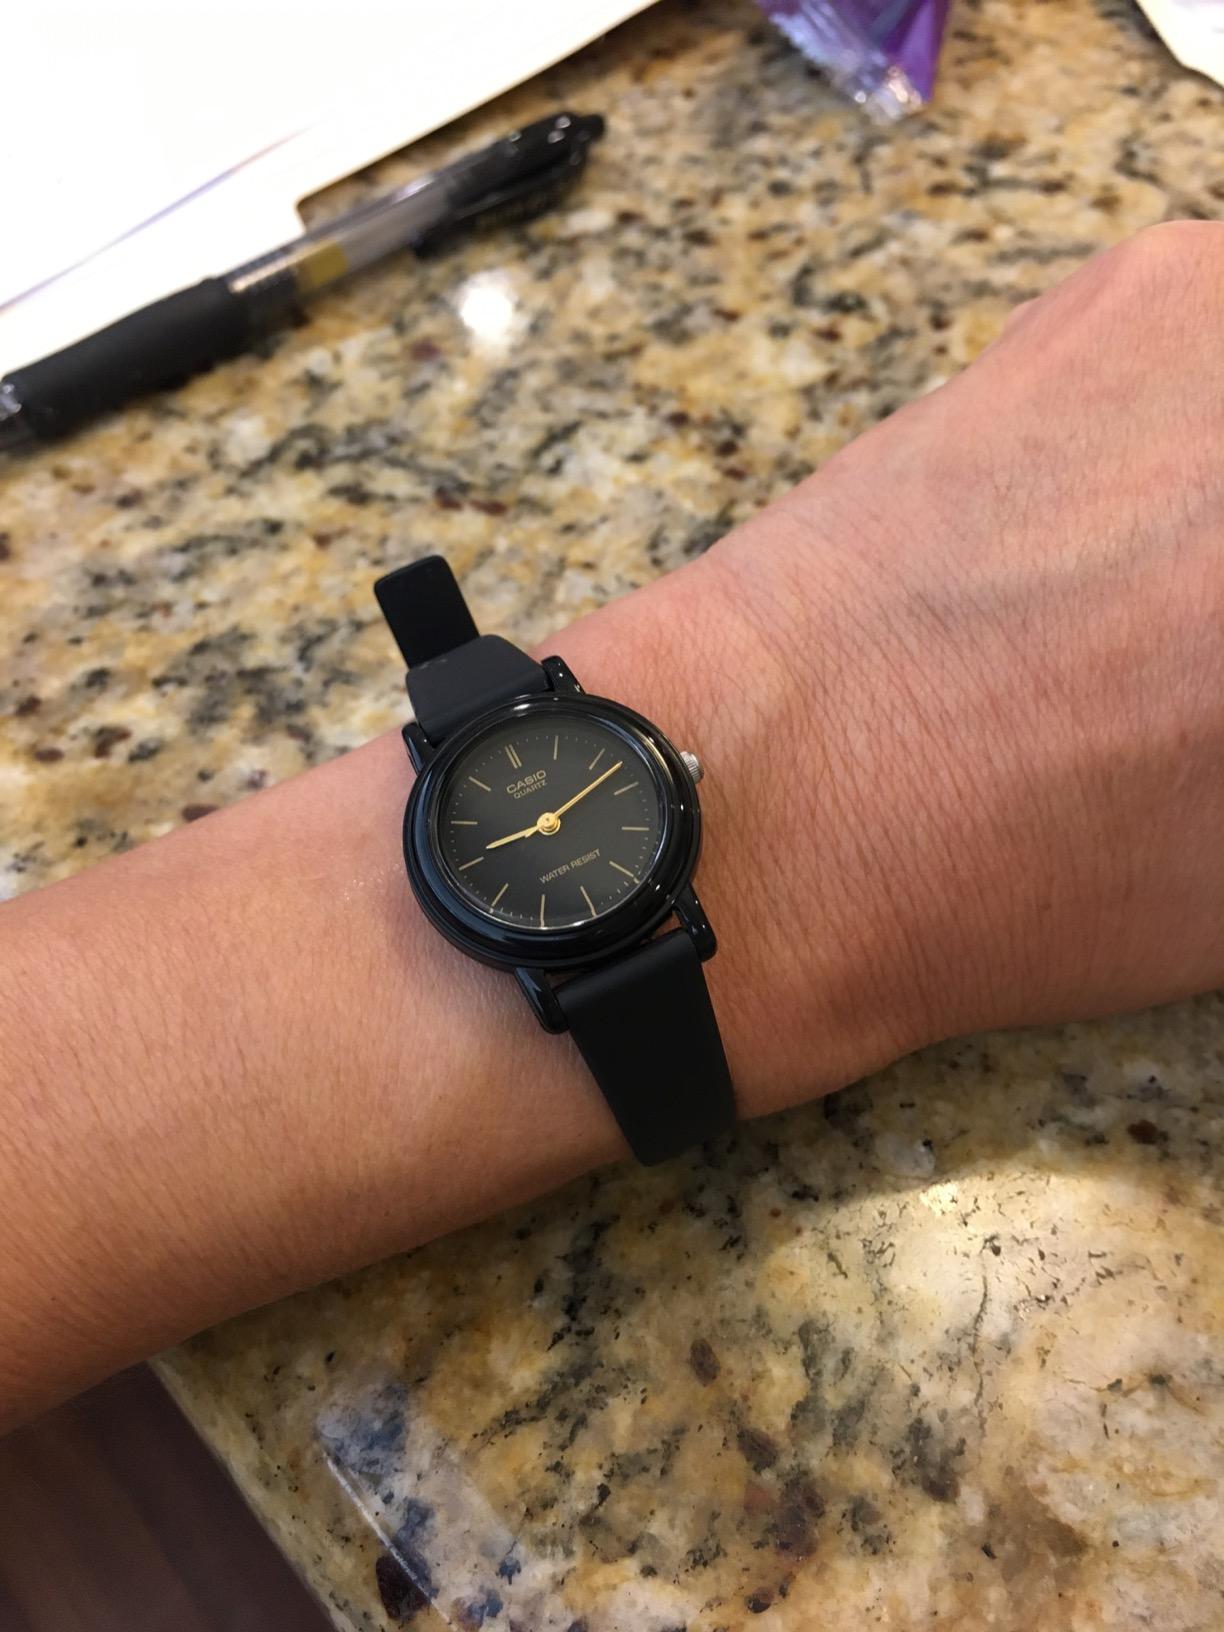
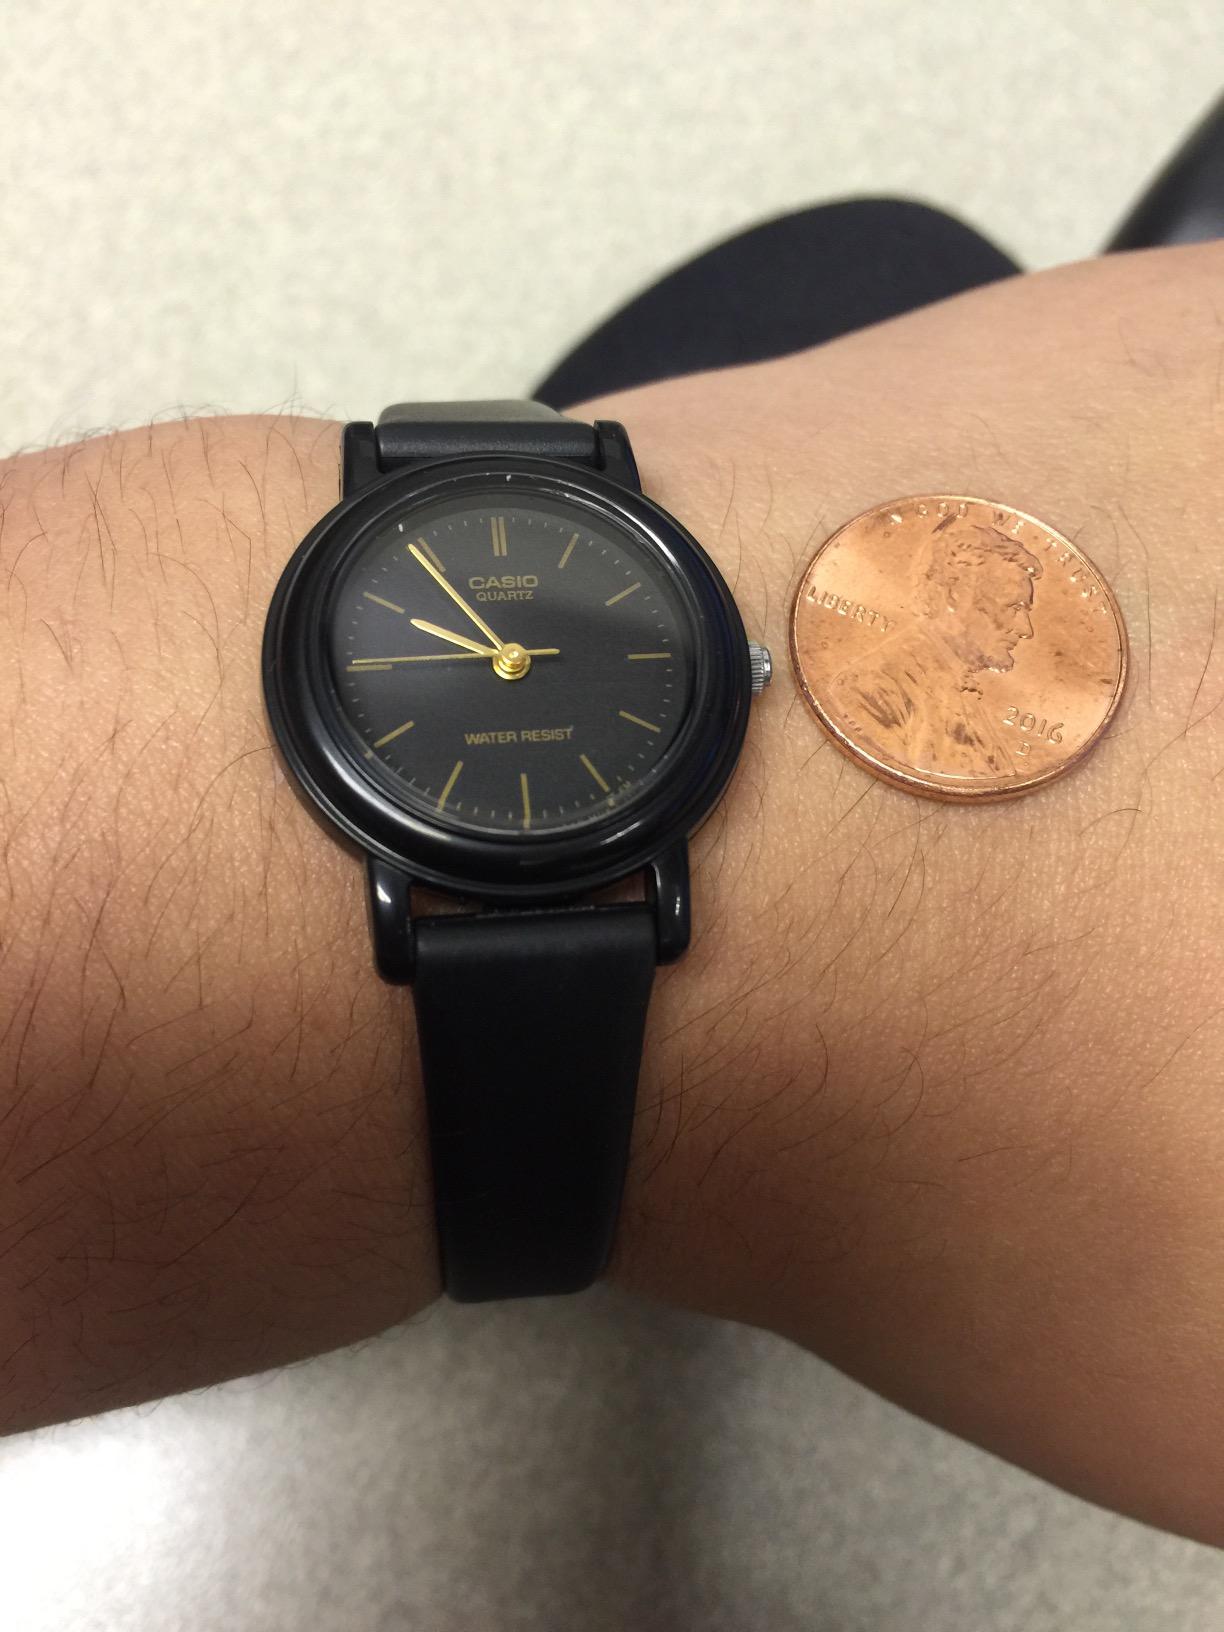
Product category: accessories_watch
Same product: yes